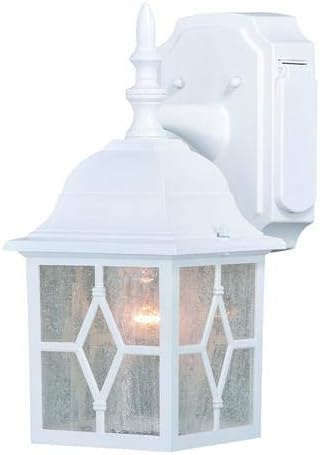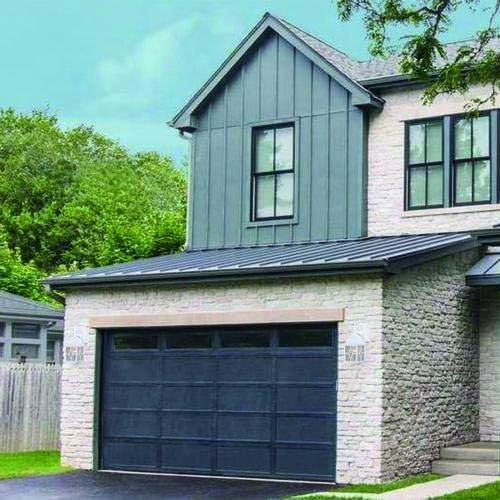
Galeana Textured White 12.5" Outdoor Wall Light w/GFCI Outlet
Category: Tools & Home Improvement
The Patriot Lighting Galeana outdoor wall light is a versatile choice for your outdoor spaces. The textured white finish and clear seeded glass combine flawlessly to stylishly accent your outdoors. This well-constructed, outdoor wall light features a well-concealed built-in GFCI electrical outlet providing easy access to power Features Includes mounting hardware and an instruction manual for easy installation Built-in GFCI outlet Requires (1) 60W bulb (sold separately
Features: Includes mounting hardware and an instruction manual for easy installation | Built-in GFCI outlet | Requires (1) 60W bulb (sold separately